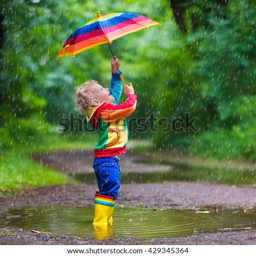
little boy playing in rainy summer park .